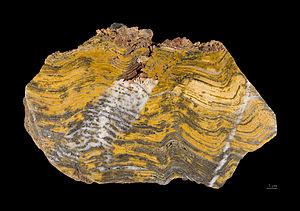
Stromatolithe Etage
L'histoire géologique et climatique de l'Australie a contribué à rendre sa faune et sa flore unique.
Sur l'échelle des temps géologiques, le Paléoarchéen est une ère de l'Archéen qui s'étend de -3 600 à -3 200 Ma. La plus ancienne forme de vie connue, à savoir une bactérie de 3 460 Ma, provient de cette période.
L’Archéen est un éon de l’échelle des temps géologiques, subdivisé en quatre ères. Il suit l’Hadéen et précède le Protérozoïque, tous trois étant regroupés sous le vocable de Précambrien. Son origine, traditionnellement placée à −3 800 Ma, est aujourd'hui fixée à −4 000 Ma par la Commission internationale de stratigraphie. L’Archéen commence en fait avec l’apparition certaine de la vie sur Terre : ce point de départ étant imprécis et faisant l’objet de nombreuses recherches par les spécialistes des origines de la vie, le début de l’Archéen restera sans doute une convention encore quelque temps. Le mot vient du grec ancien Αρχή, signifiant « commencement, origine ».
Le muséum de Toulouse est un musée d'histoire naturelle et d'ethnologie situé dans le Jardin des Plantes de Toulouse, quartier de Busca-Montplaisir. Le Muséum d'histoire naturelle de Toulouse abrite une collection de plus de deux millions et demi de pièces sur une superficie d'environ 6 000 m², sans compter les annexes extérieures. Il est le deuxième plus grand de France après le Muséum national d'histoire naturelle de Paris.
Un stromatolithe ou stromatolite est une structure laminaire souvent calcaire qui se développe en milieu aquatique peu profond, marin ou d'eau douce continentale.